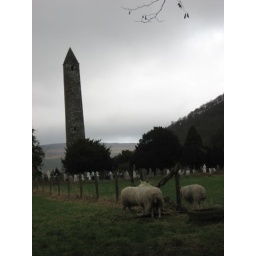
by far, my favorite picture. sheep + monastic tower = rural ireland.